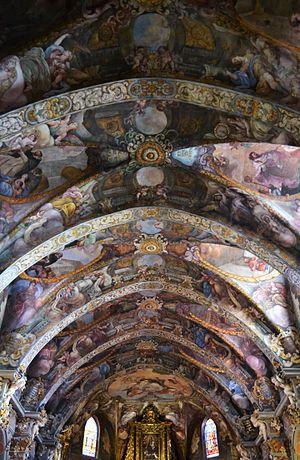
La Route des Borgia est une route culturelle qui suit la trace et la splendeur de la famille valencienne des Borgia ou « Borja » dans la Communauté valencienne.